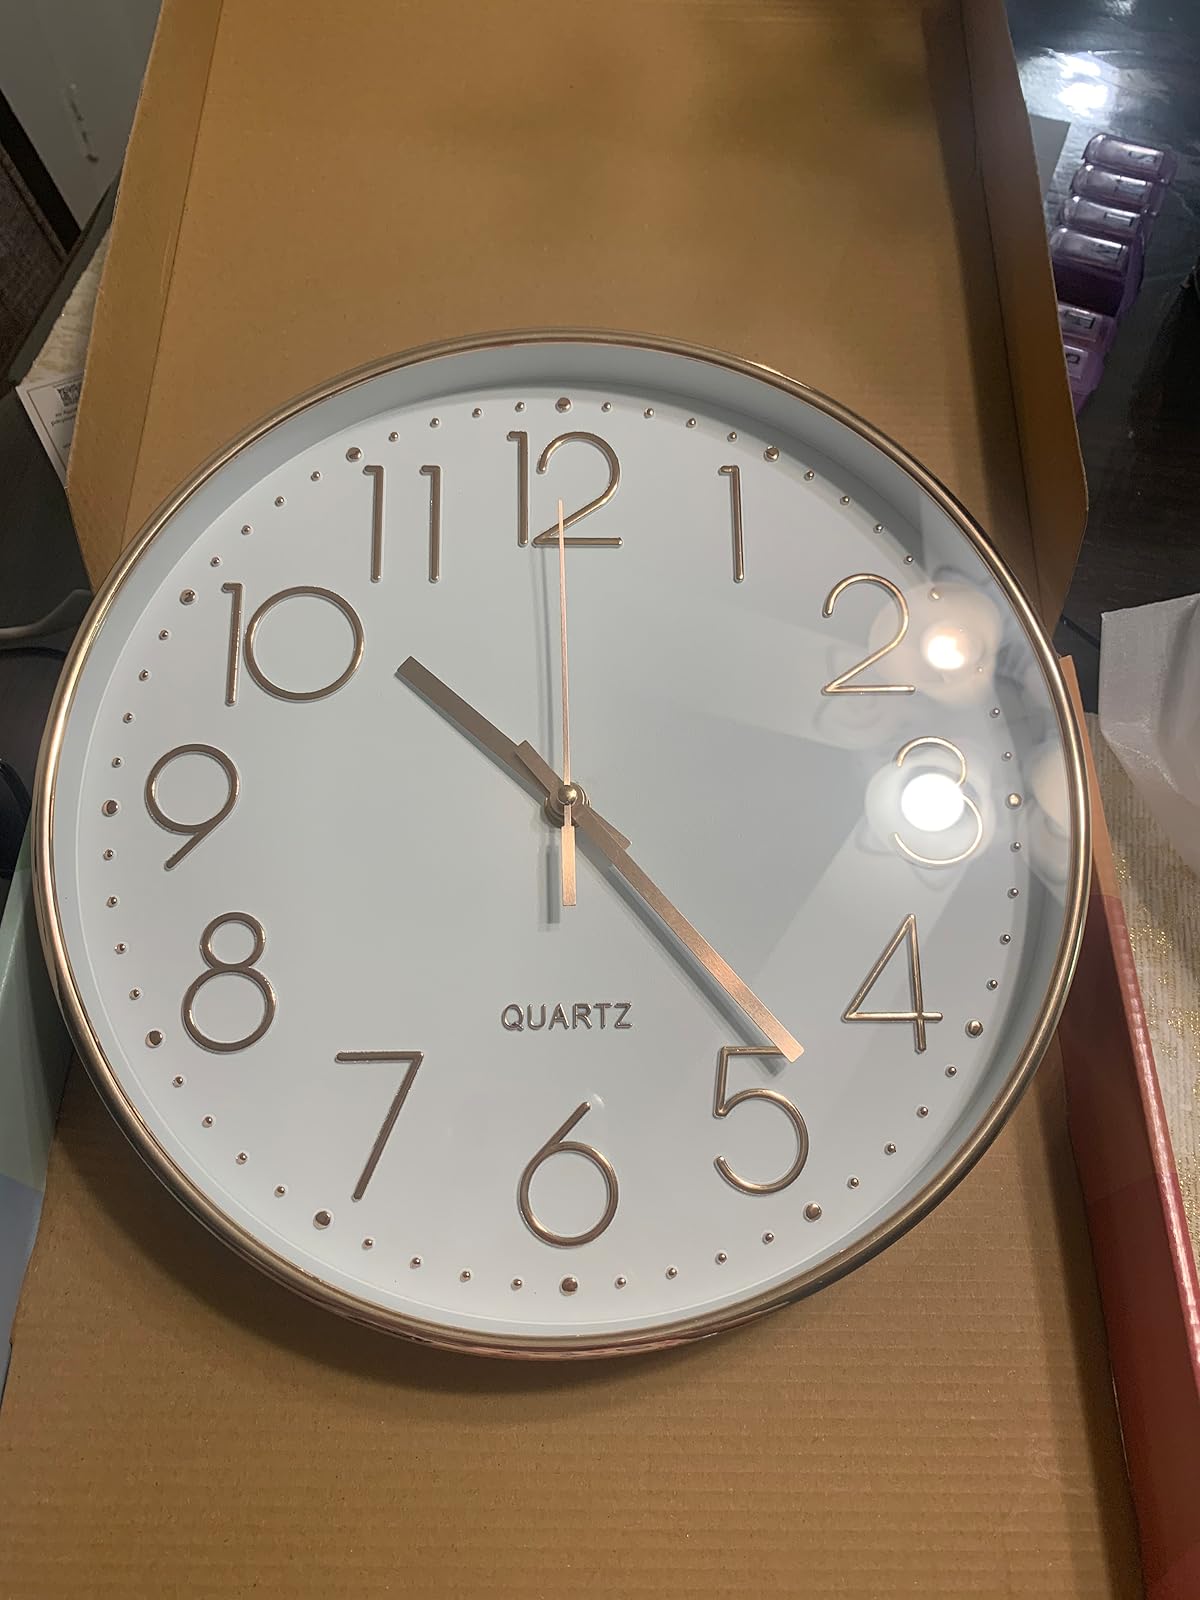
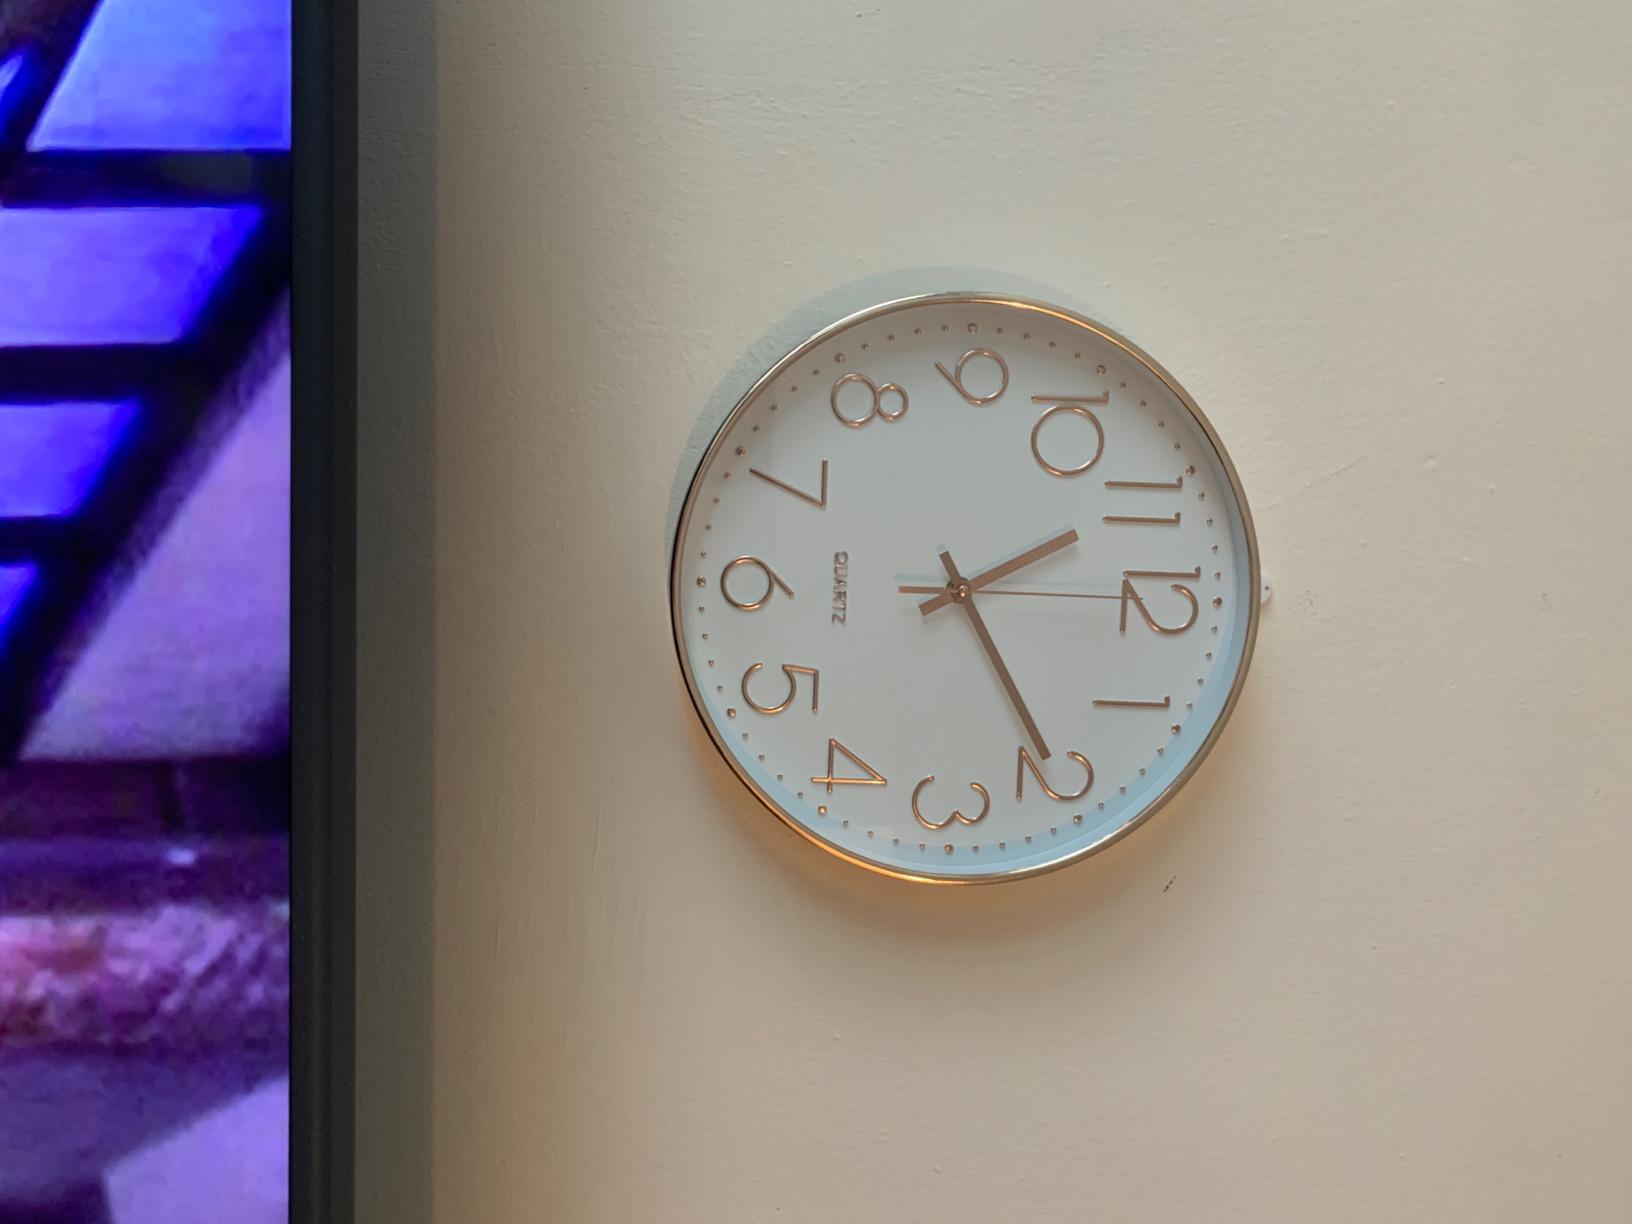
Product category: clock
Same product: yes